FSO Warszawa

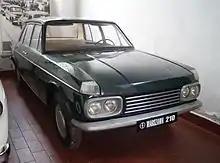
FSO Warszawa 210 prototype in a museum.

A police car version of the Warszawa was also produced for the Milicja Obywatelska and the Polish army. The last such batch was built in 1972.